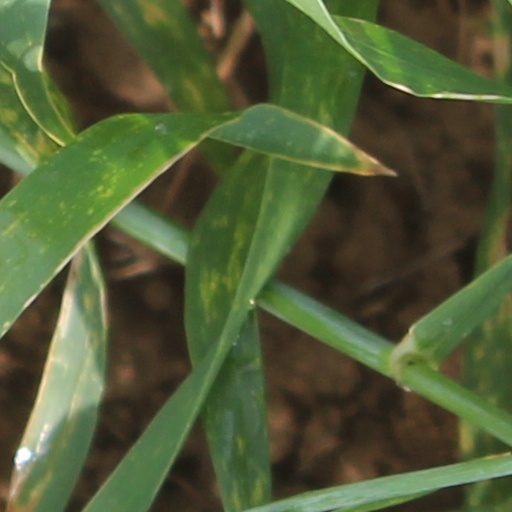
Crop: wheat